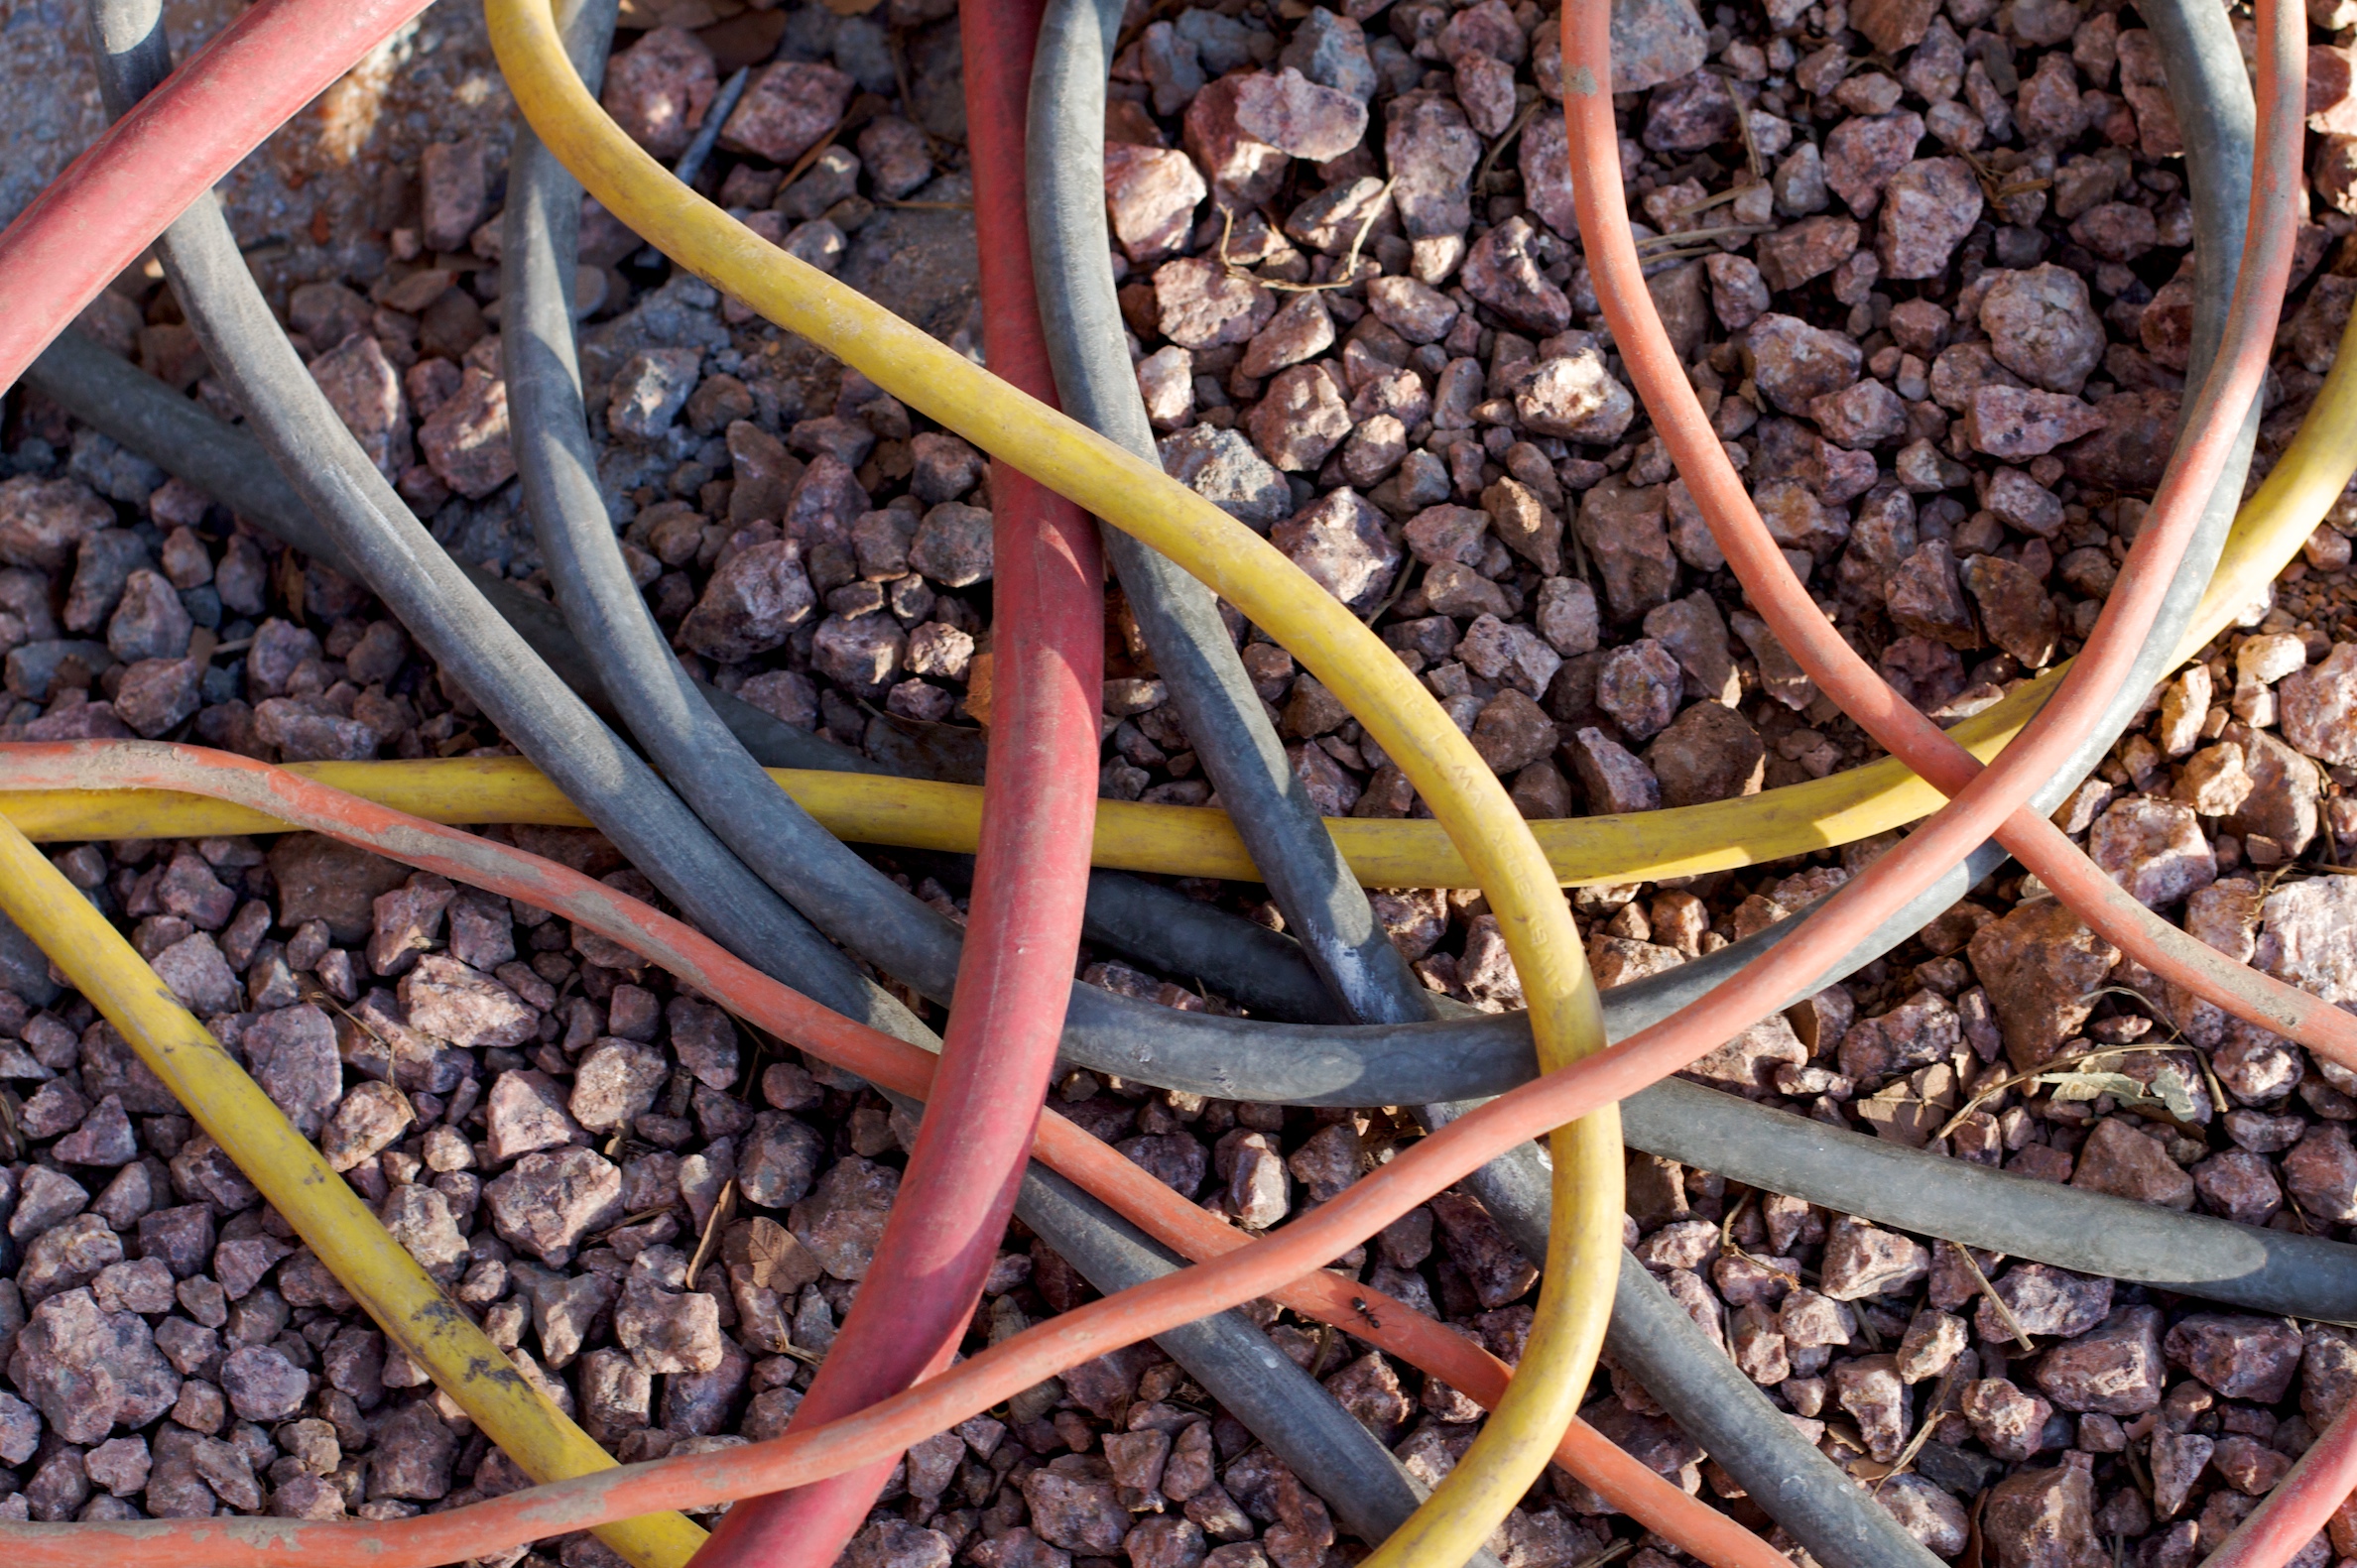
plant, flower, food, produce, crop, soil, agriculture